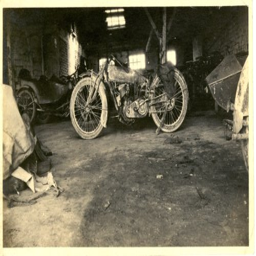
vintage black and white photo of old motorcycle
A large motorcycle parked in a storage area.
A motorcycle and car are parked in a garage.
A black and white photo of an old motorcycle
A sepia photograph of a motorcycle in a warehouse.